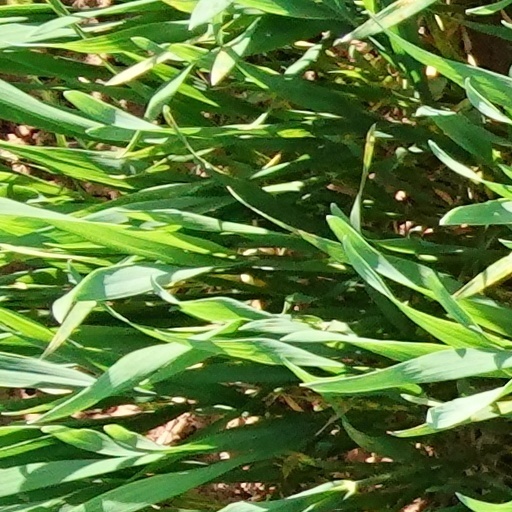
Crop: wheat